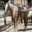
Label: horse